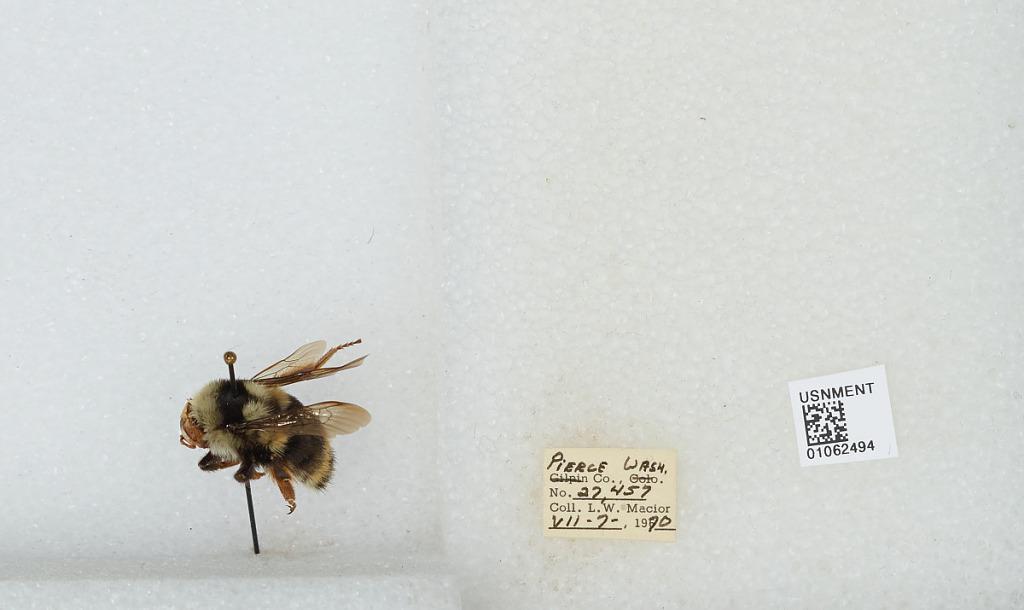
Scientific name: Bombus bifarius nearcticus
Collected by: L. Macior
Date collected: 1970-7-7
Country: United States
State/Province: Washington
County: Pierce
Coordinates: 47.05, -122.12